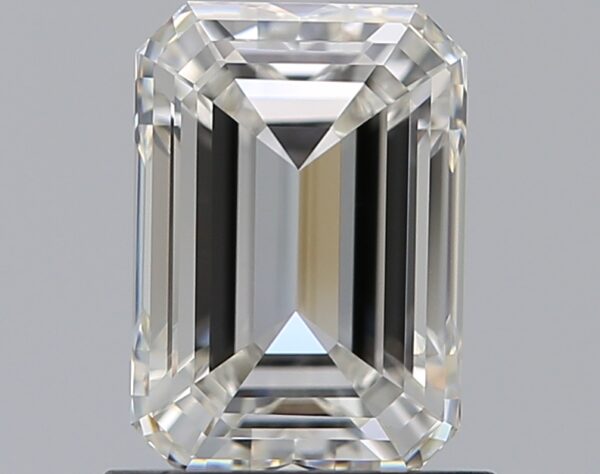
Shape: emerald
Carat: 1.21
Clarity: VS1
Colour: H
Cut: EX
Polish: EX
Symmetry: EX
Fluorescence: N
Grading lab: GIA
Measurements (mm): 7.09 x 4.96 x 3.41